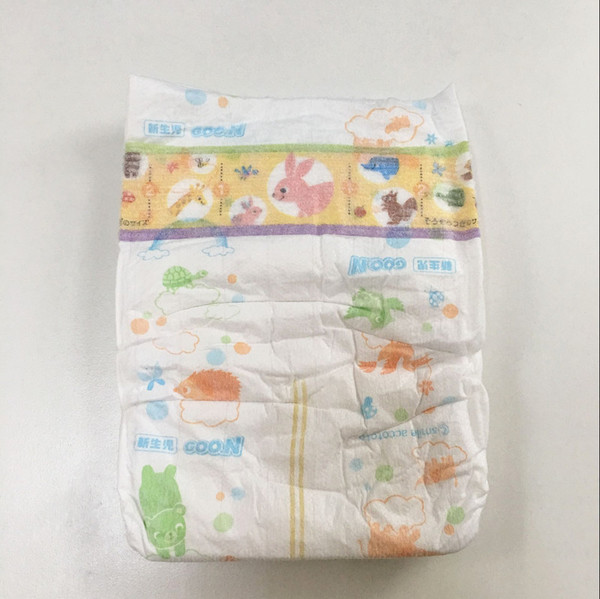
Label: trash